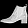
Label: Ankle boot